Digital camera

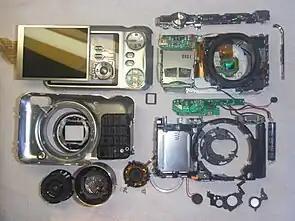
Disassembled compact digital camera

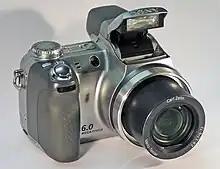
Sony DSC-H2

Compact cameras are intended to be portable (pocketable) and are particularly suitable for casual "snapshots". Point-and-shoot cameras usually fall under this category.